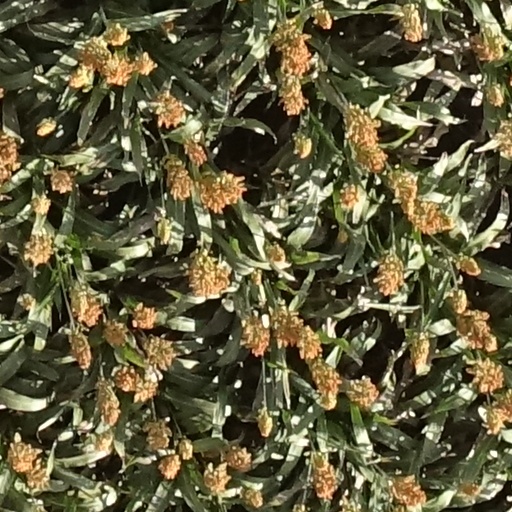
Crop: sorghum